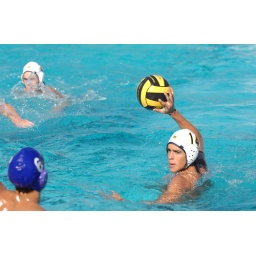
Menlo School boys water polo. Photo by Pam Tso McKenney.